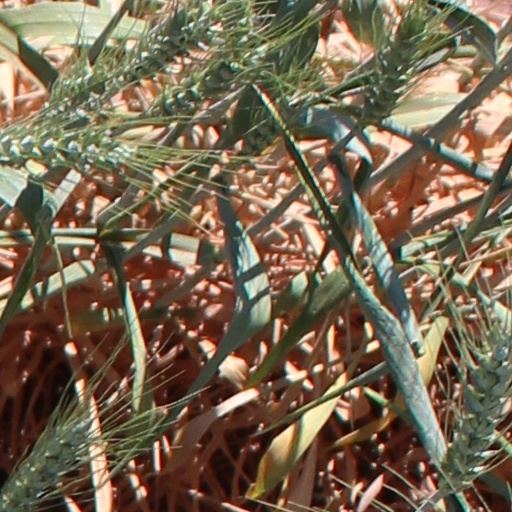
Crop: wheat